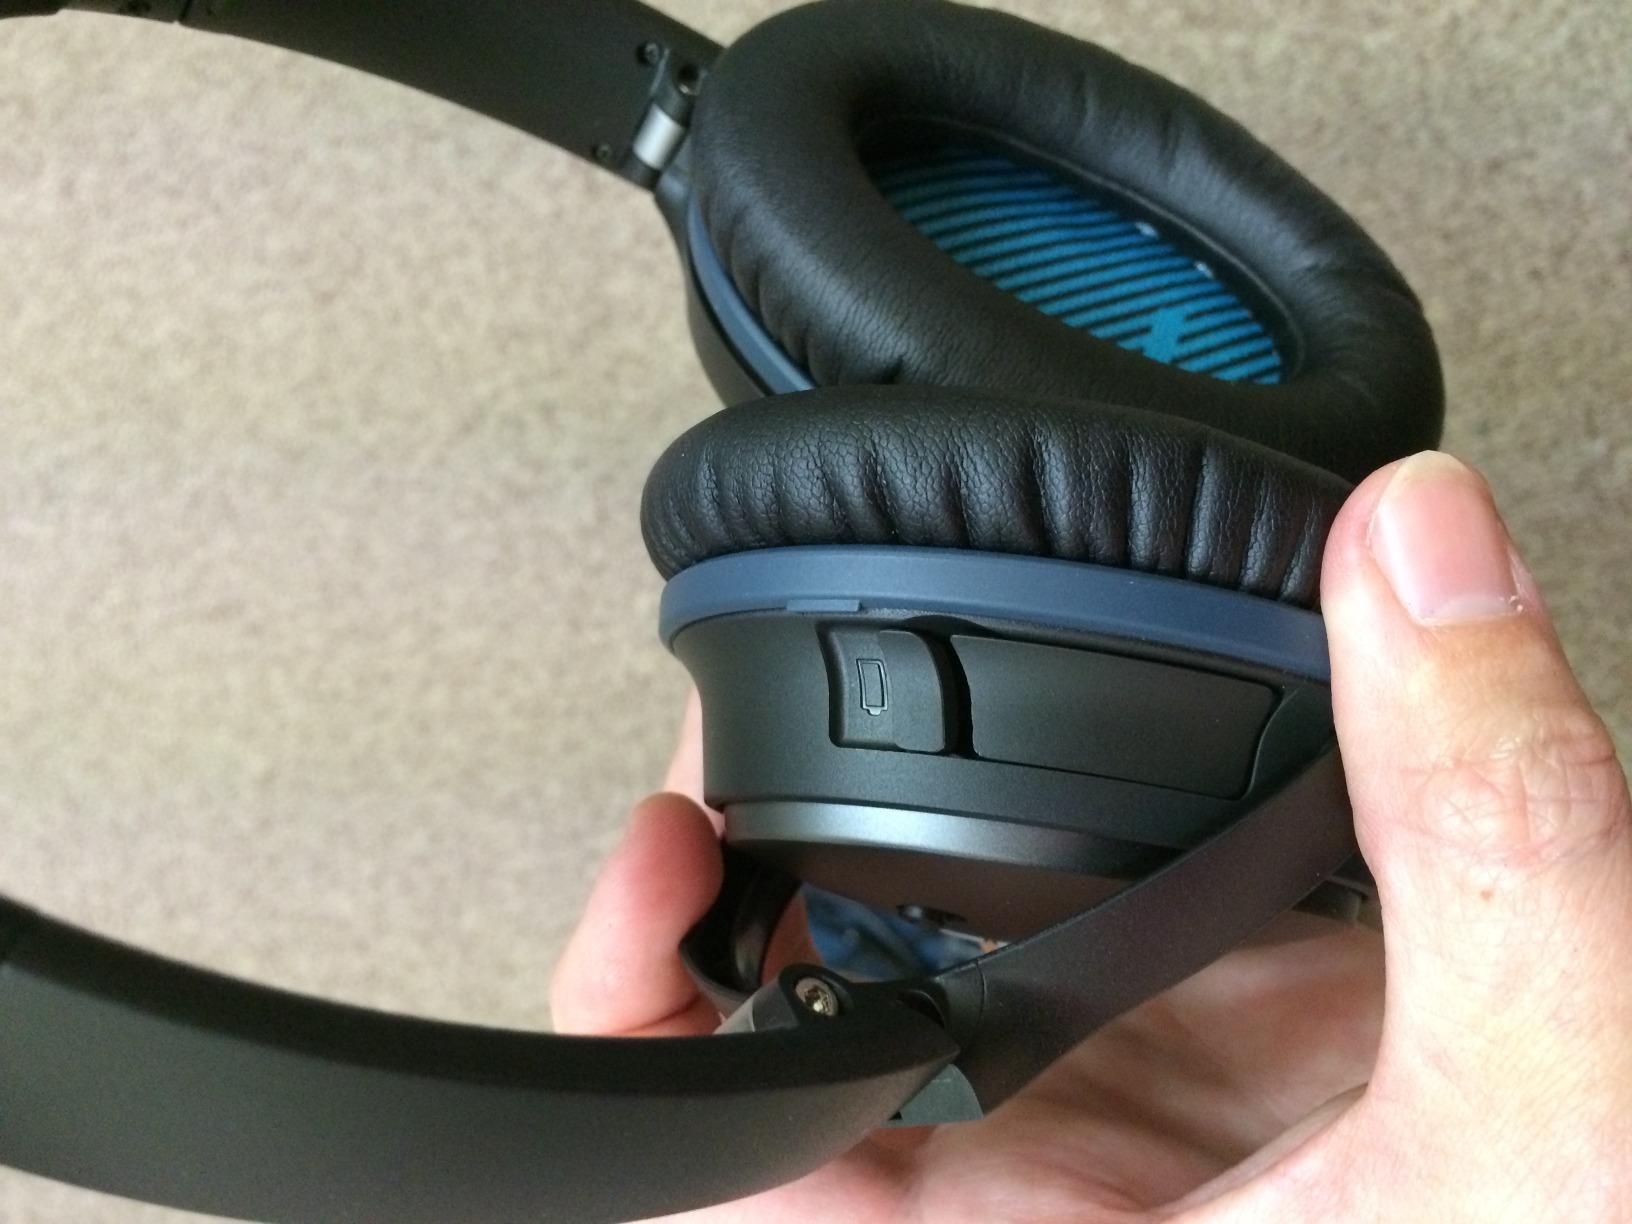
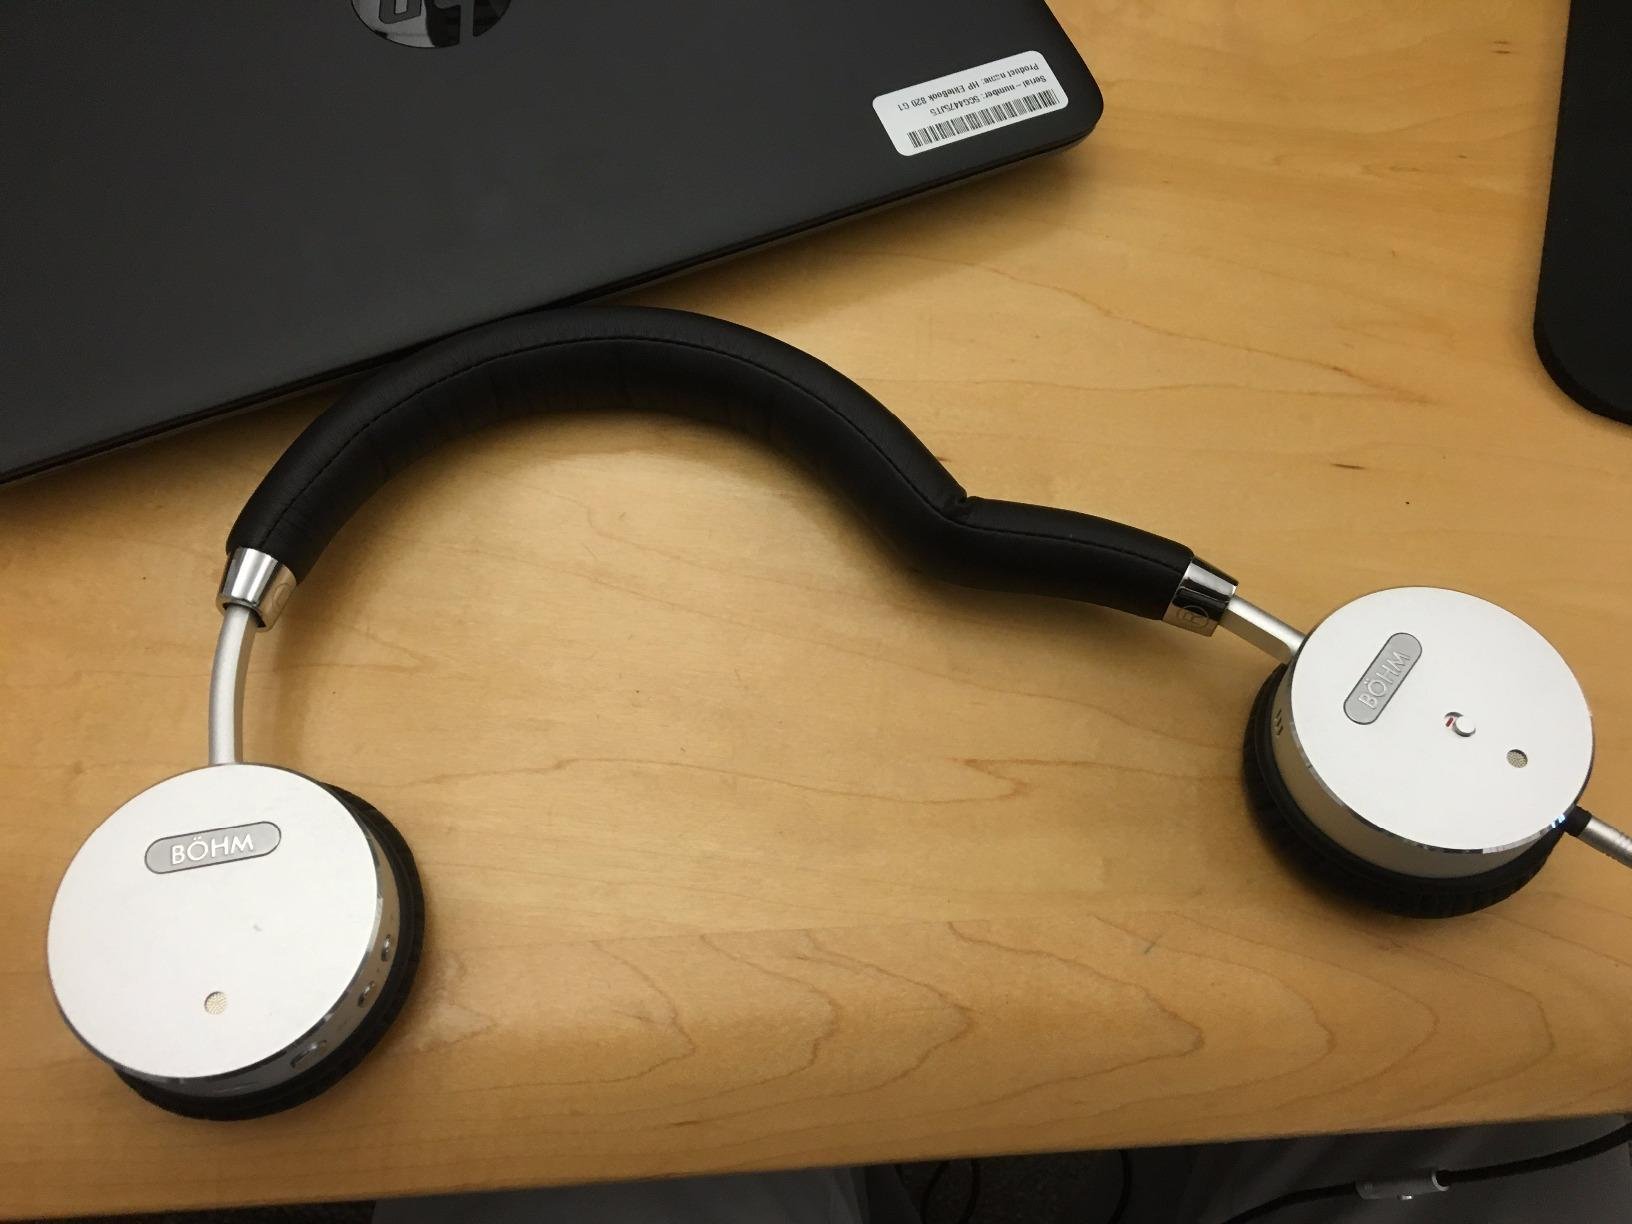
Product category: headphones
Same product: no